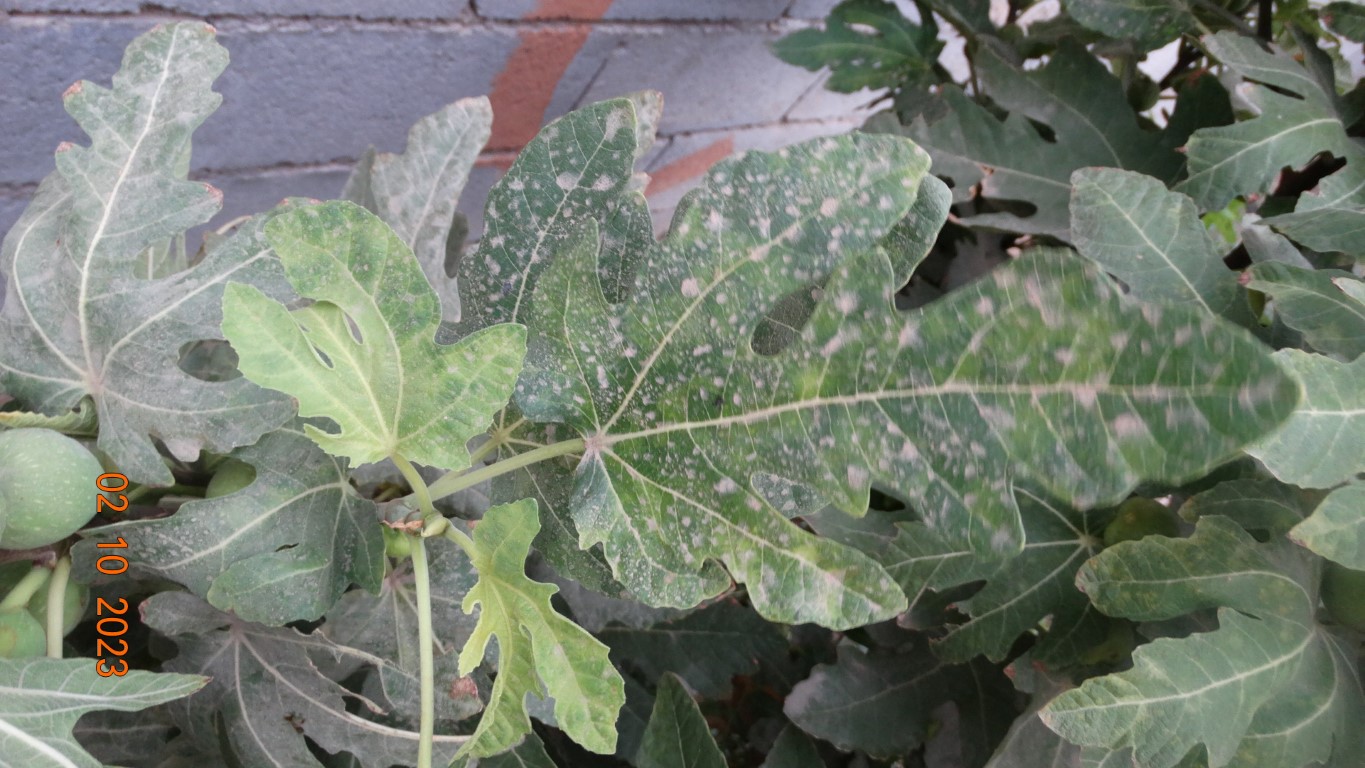
Label: healthy